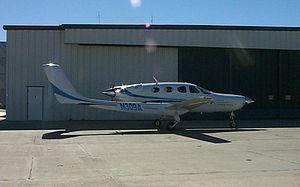
La configuration push-pull de moteurs d'avion à hélices se caractérise par une paire de moteurs à hélice situés sur le même axe. Le moteur avant est équipé de l'hélice tractive qui équipe la plupart des avions, tandis que le moteur arrière est équipé d'une hélice propulsive. Cette configuration est parfois appelée moteurs en tandem